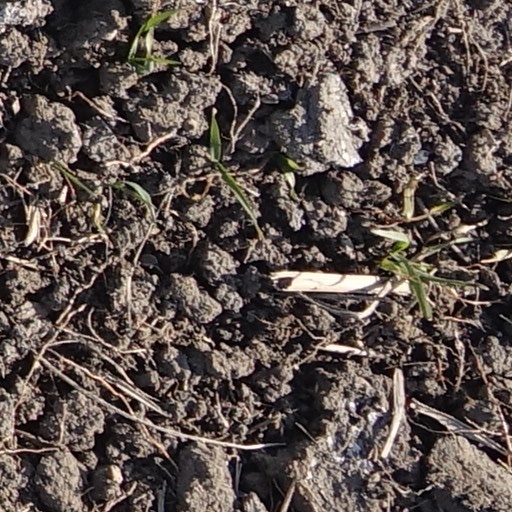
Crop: wheat